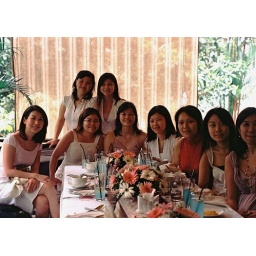
One for the ladies in pink - the dress code of the day